South China Sea Islands

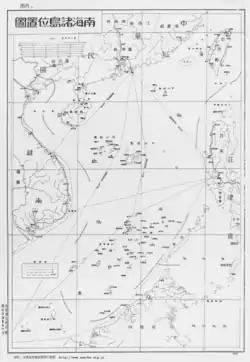
Map of South China Sea Islands, made by Territory Department of Ministry of the Interior, Republic of China in 1947, after its sovereignty transfer from the Japanese occupation.

The Republic of China (ROC) named 132 of the South China Sea Islands in 1932 and 1935. In 1933, the Chinese government lodged an official protest to the French government after its occupation of Taiping Island. In 1947, the Ministry of Interior of China renamed 149 of the islands. Later, in November 1947, the Secretaritat of Guangdong Government of China was authorised to publish the "Map of the South China Sea Islands".